Sources of Indo-Greek history

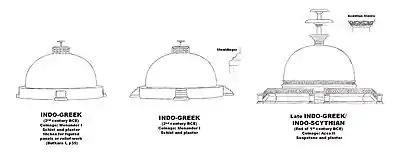
Evolution of the Butkara stupa (Swat) during the Indo-Greek period.

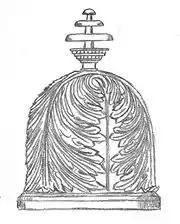
Stupa decorated with acanthus leaves, Level III, Sirkap, 1st century BCE. Diameter: 2.5 meters.

When the Indo-Greeks settled in the area of Taxila, large Buddhist structures were already present, such as the stupa of Dharmarajika built by Ashoka in the 3rd century BCE. These structures were reinforced in the following centuries, by building rings of smaller stupas and constructions around the original ones. Numerous coins of the Indo-Greek king Zoilos II were found under the foundation of a 1st-century BCE rectangular chapel near the Dharmarajika stupa.